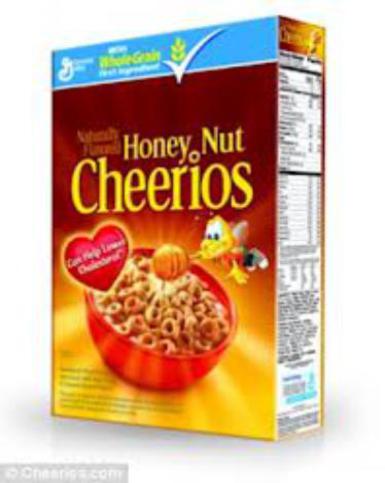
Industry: Food